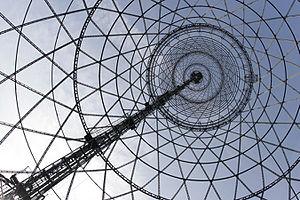
La tour Choukhov, également connue sous le nom de tour de Chabolovka, est une tour de radio et télé-diffusion située à Moscou, en Russie.